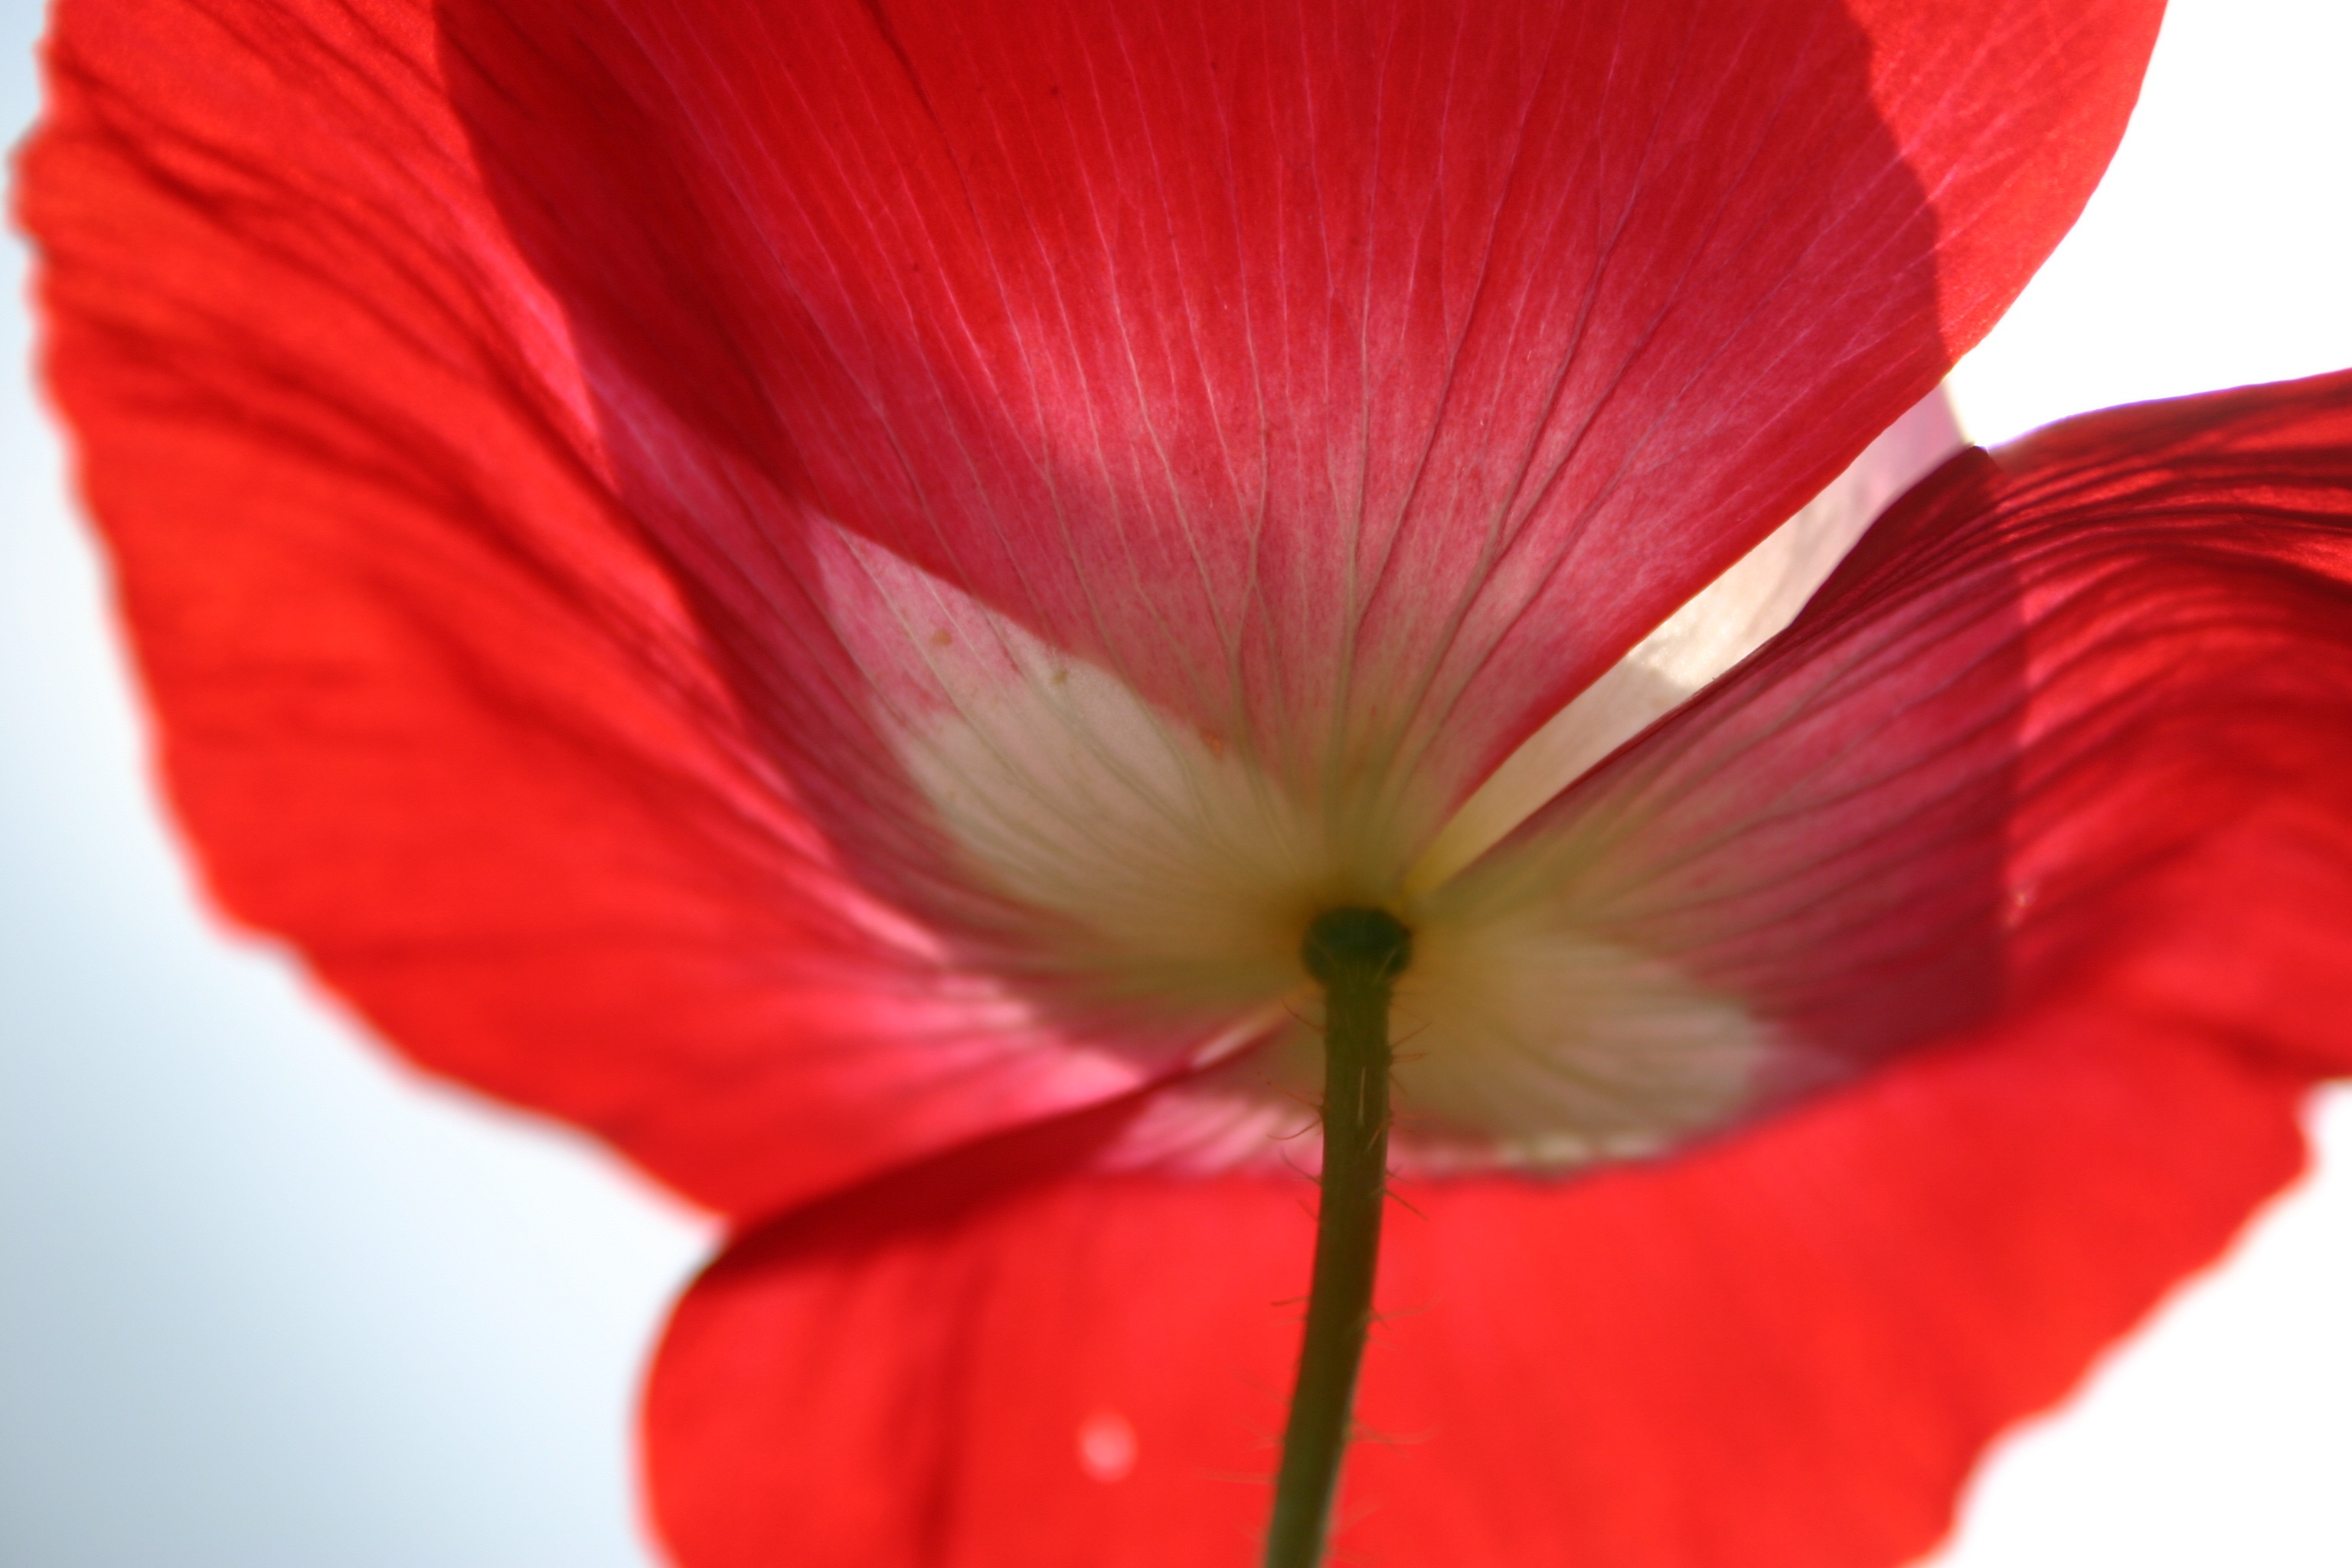
landscape, nature, light, plant, field, flower, petal, summer, spring, red, macro, flowers, fields, petals, poppy, hibiscus, coquelicot, macro photography, blossomed, flowering plant, brightly colored, land plant, amaryllis belladonna